Bešište

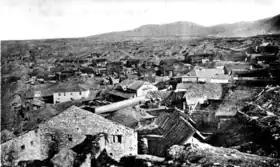
Old photo of Bešište.

Bešište (Macedonian: Бешиште) is a village located in the Municipality of Prilep, North Macedonia. It used to be part of the former municipality of Vitolište.